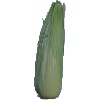
Label: Corn Husk 1